Dan Swanö

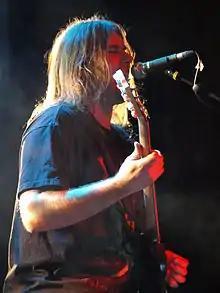
Swanö live at Nosturi 2008

Dan-Erland Swanö (born 10 March 1973), also known as Dan "The Man" Swanö, is a Swedish musician and record producer who is currently the vocalist, guitarist, ex-bassist and ex-drummer for the band Nightingale, lately vocalist, keyboardist and drummer for the band Witherscape, as well as the owner of Unisound. He achieved fame as the vocalist and songwriter of progressive death metal band Edge of Sanity.